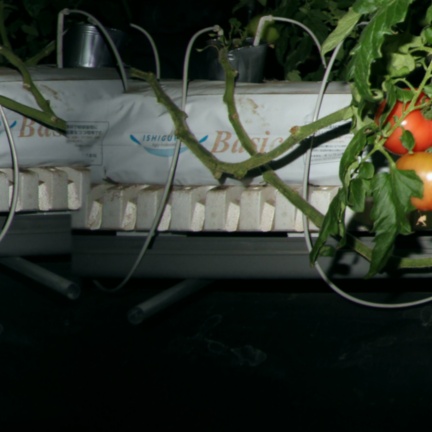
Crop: tomato